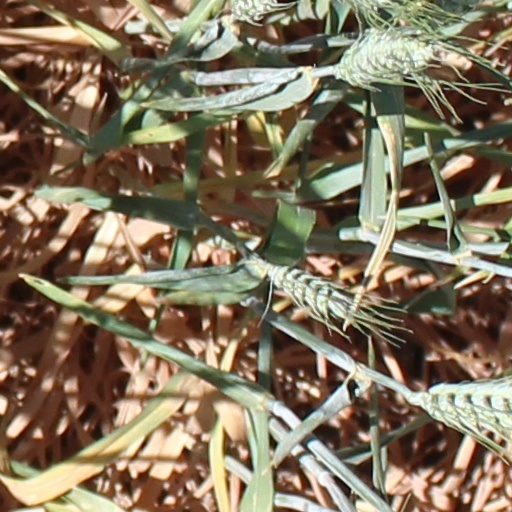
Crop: wheat